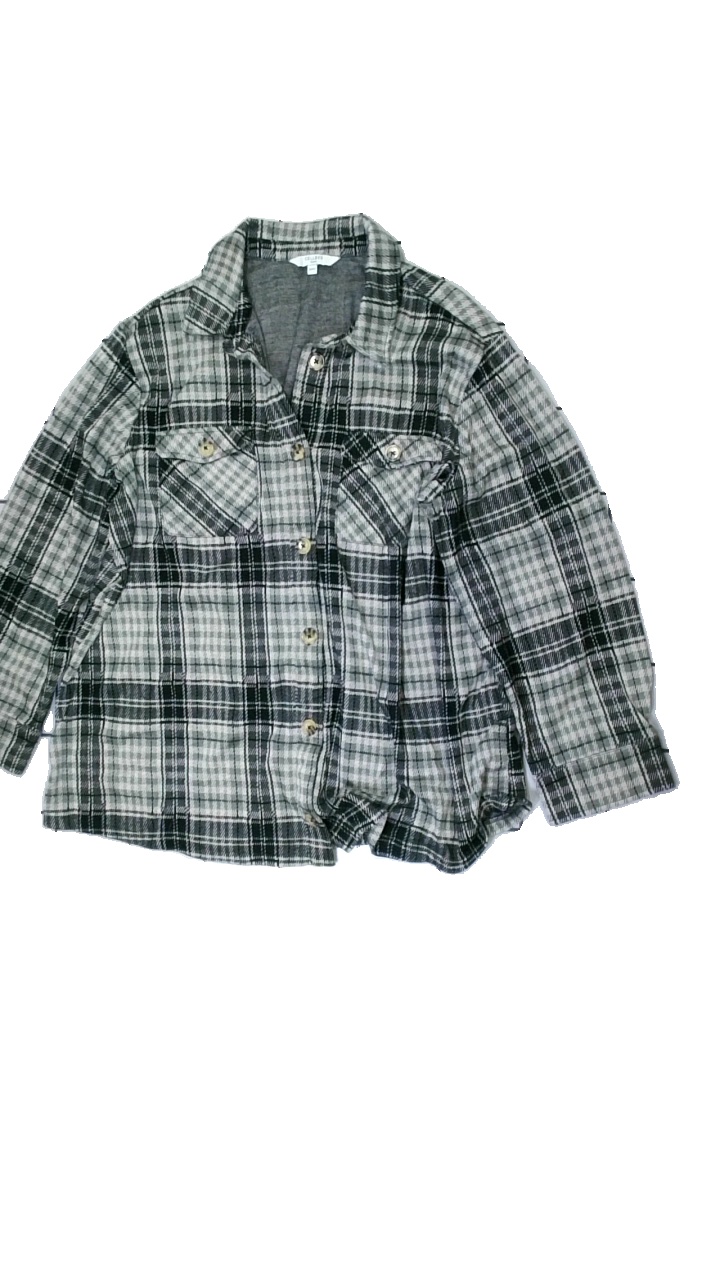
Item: Shirt (Ladies)
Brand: Cellbes
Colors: White
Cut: Regular
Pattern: Checkered print
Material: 50% Cotton 50% Polyester
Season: All
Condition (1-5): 5
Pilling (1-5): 5
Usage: Reuse
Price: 50-100